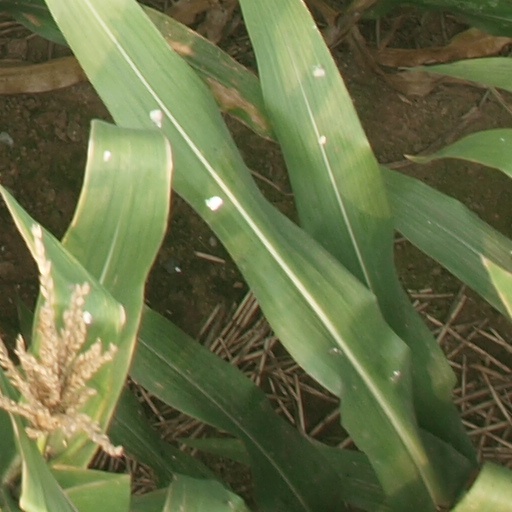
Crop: maize; corn